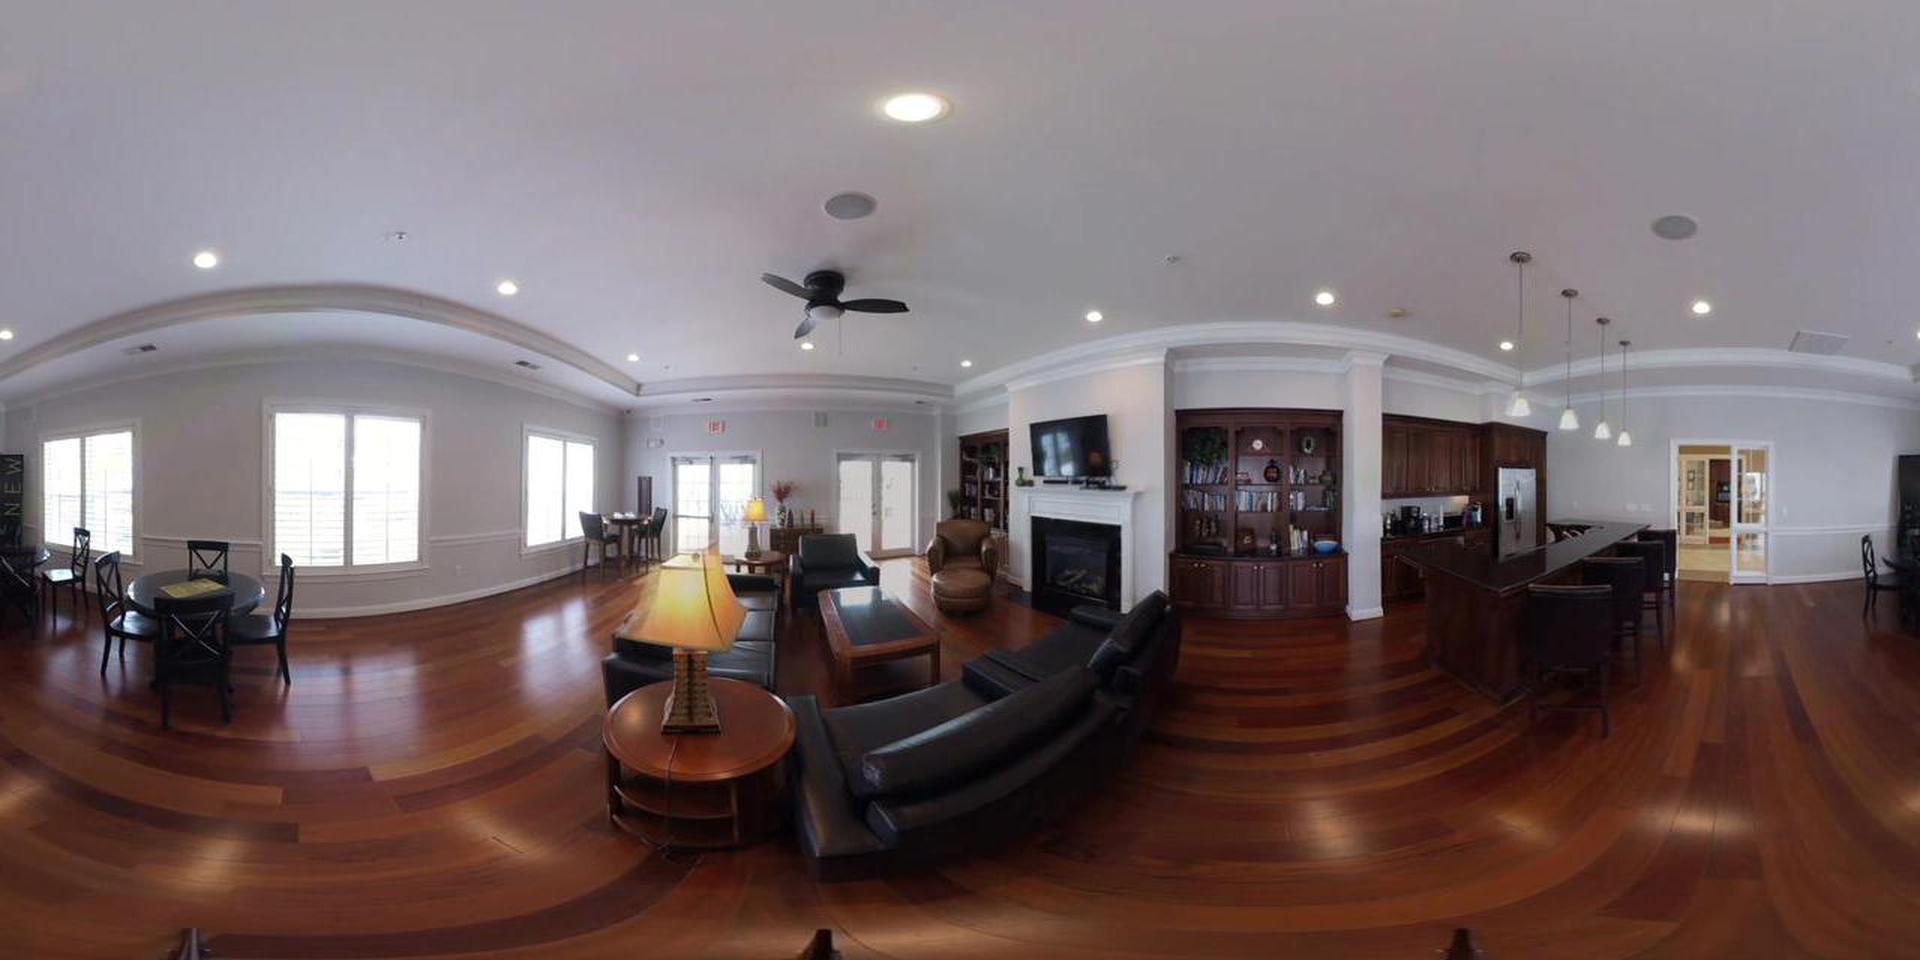
Referred object: the TV above the fireplace

Referred object: the brown armchair opposite the fireplace